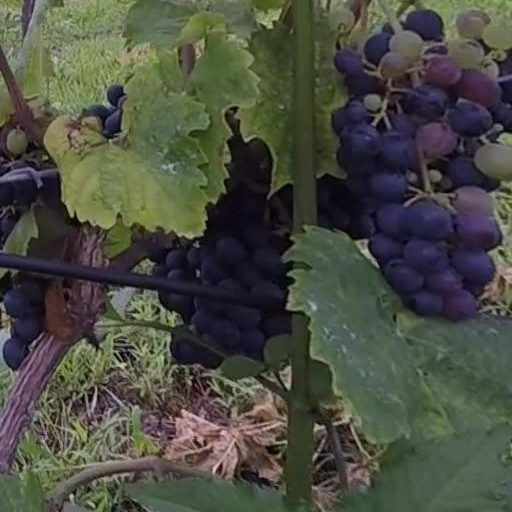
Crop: grape